Chengdu Metro

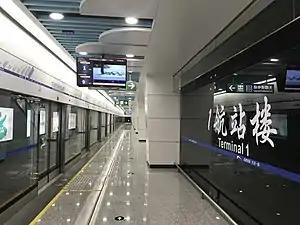
Terminal 1 of Shuangliu International Airport station of Line 10

Line 7 is a loop line which runs around downtown Chengdu. Despite the number, it was actually the sixth line to open, having started operation on 6 December 2017. Line 7's color is sky blue.